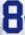
Number: 8